NEC

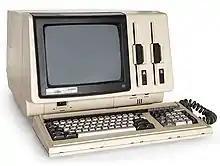
A 1982 NEC APC microcomputer

In 1980, NEC created the first digital signal processor, the NEC μPD7720. NEC Semiconductors (UK) Ltd. was established in 1981, producing VLSIs and LSIs. NEC introduced the 8-bit PC-8800 series personal computer in 1981, followed by the 16-bit PC-9800 series in 1982. In 1983 NEC stock was listed on the Basel, Geneva, and Zurich, Switzerland exchanges. NEC quickly became the dominant leader of the Japanese PC industry, holding 80% market share. NEC changed its English company name to NEC Corporation the same year. NEC Information Systems, Inc. started manufacturing computers and related products in the United States in 1984. NEC also released the V-series processor the same year. In 1986, NEC delivered its SX-2 supercomputer to the Houston Advanced Research Center, The Woodlands, Texas. In the same year, the NEAX61 digital switching system went into service. In 1987, NEC Technologies (UK) Ltd. was established in the United Kingdom to manufacture VCRs, printers, and computer monitors and mobile telephones for Europe. Also that year, NEC licensed technology from Hudson Soft, a video game manufacturer, to create a video game console called the PC-Engine (later released in 1989 as the TurboGrafx-16 in the North American market). Its prototype 3D spec successor, the Tetsujin was originally set to be released in 1992, but the lack of completed games pushed the launch date about early 1993, which was planned debut in Japan. While the PC-Engine achieved a considerable following, it has been said that NEC held a much stronger influence on the video game industry through its role as a leading semiconductor manufacturer than through any of its direct video game products. NEC USA, Inc. was established in 1989 as a holding company for North American operations.